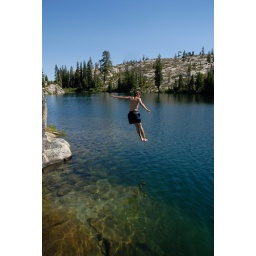
Brett jumping off rock into Long Lake near Serene Lakes-15 7-29-07